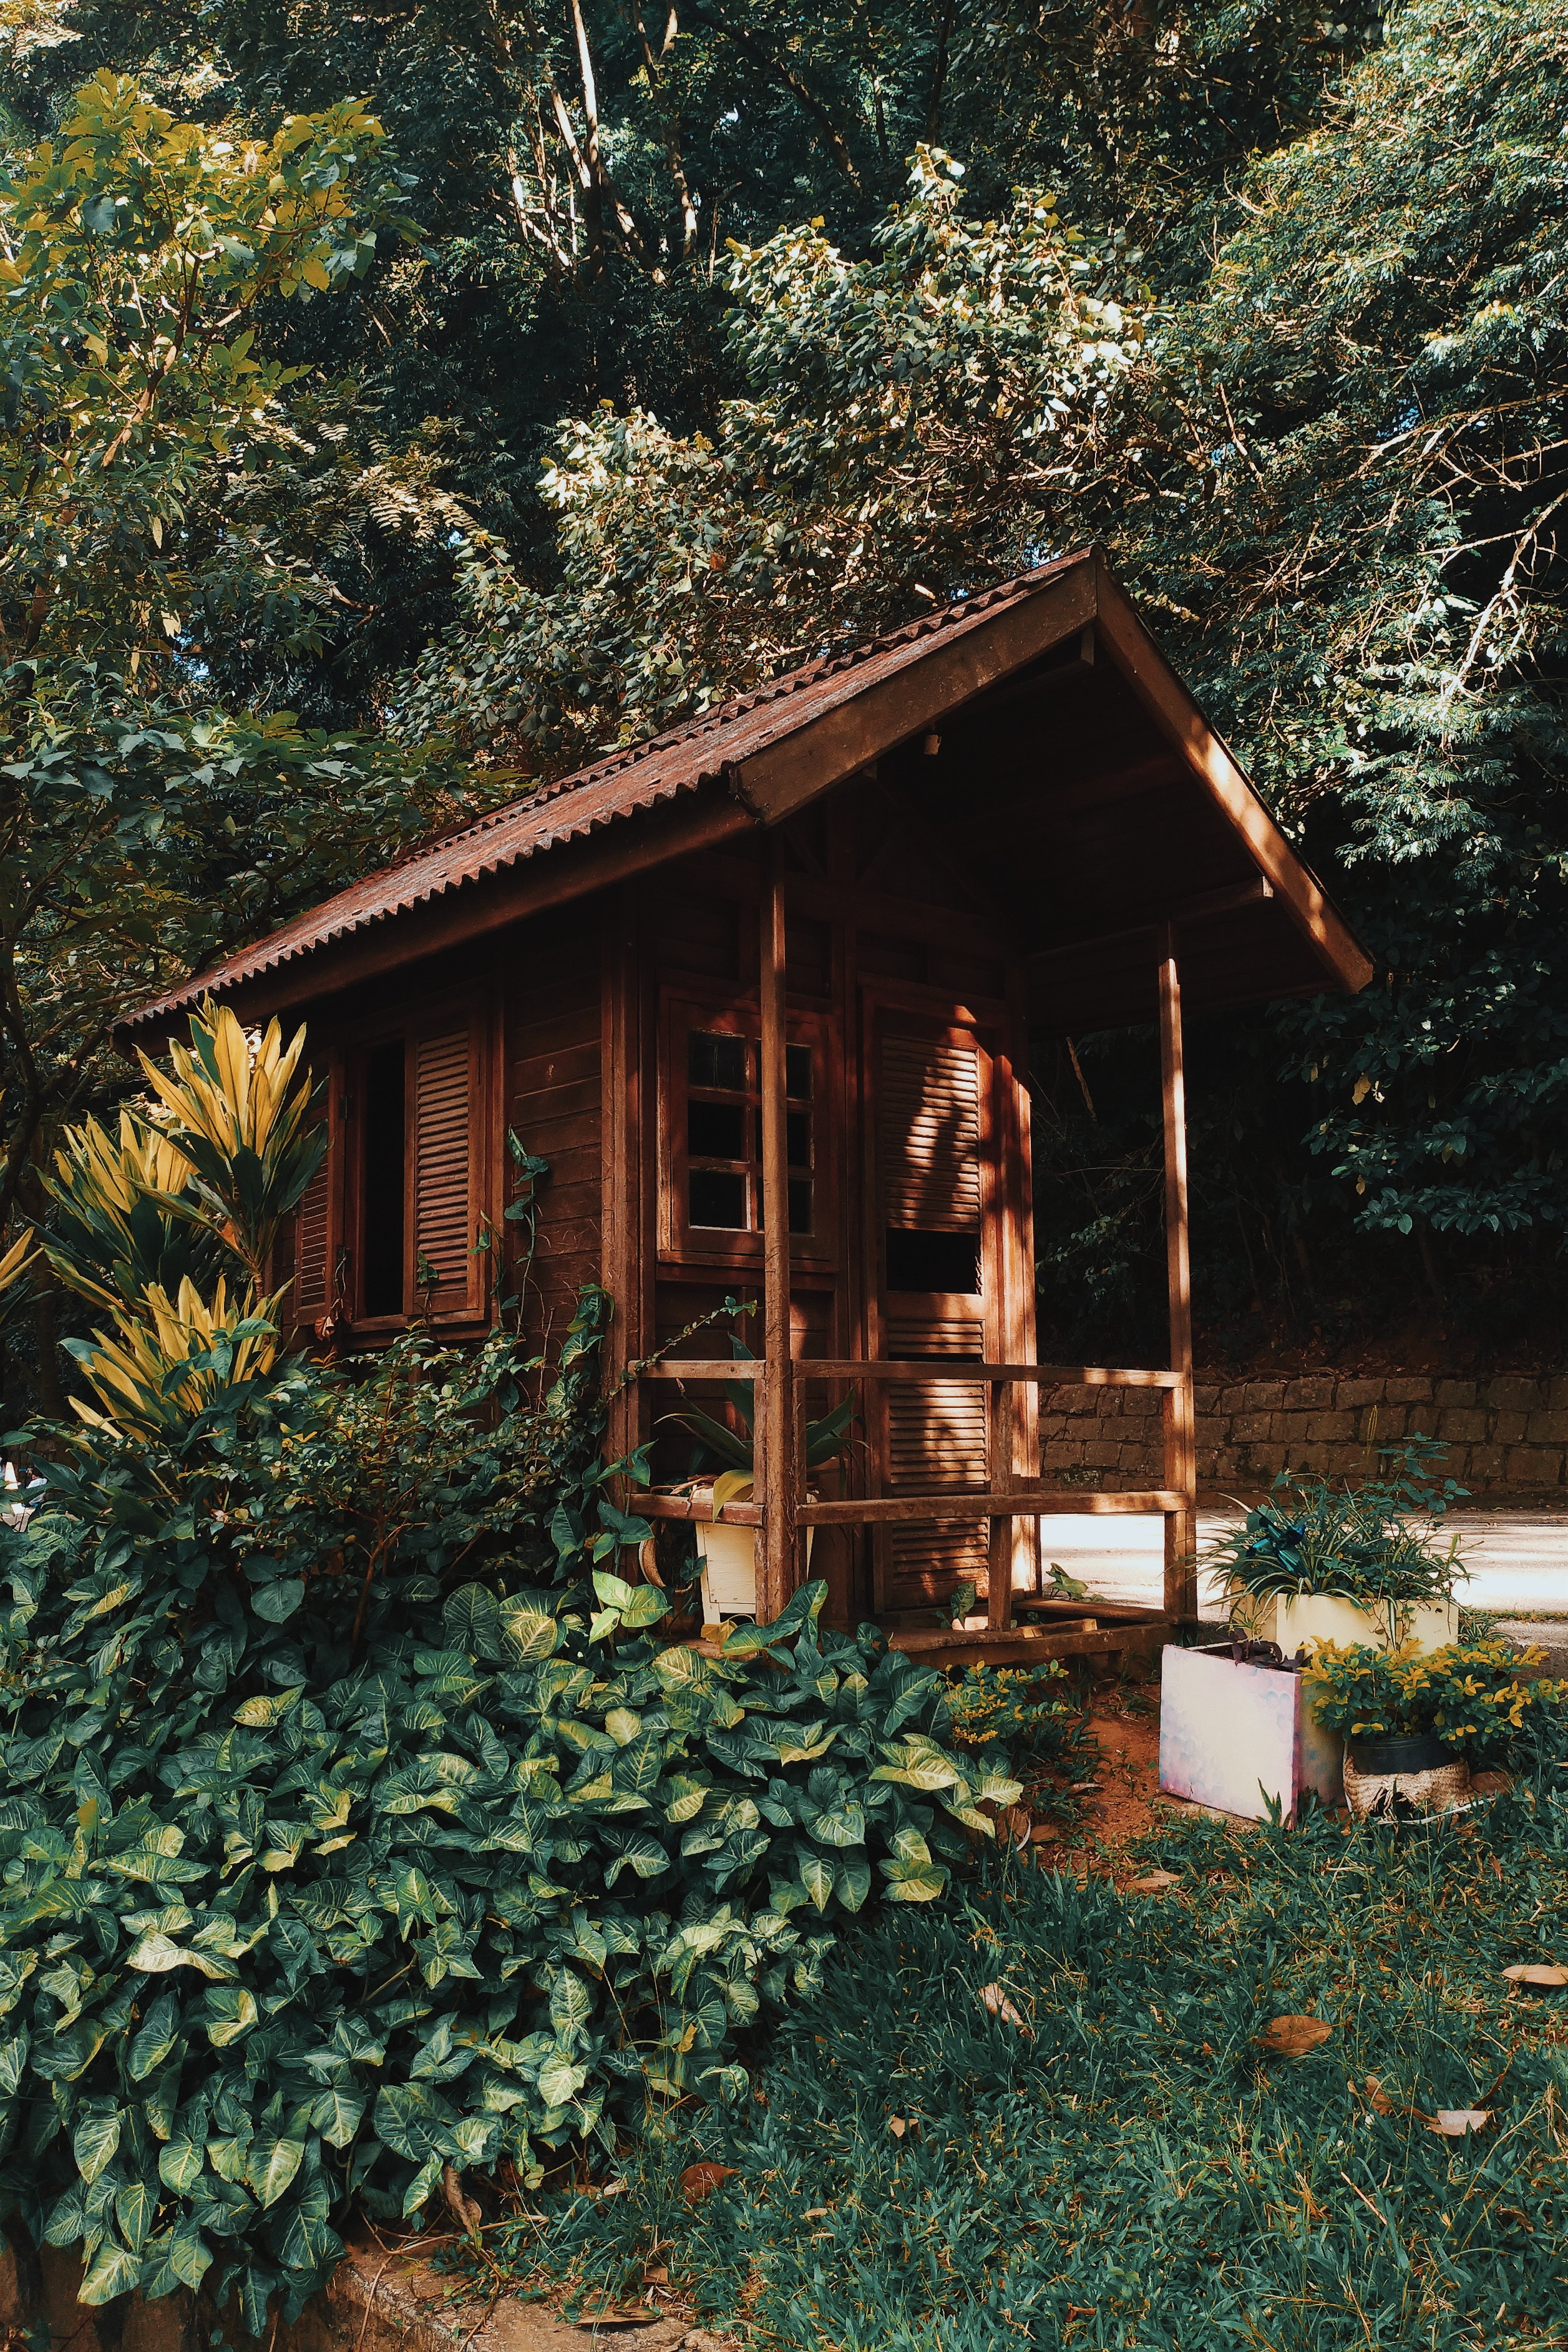
shed, log cabin, house, cottage, shack, building, tree, home, garden buildings, hut, landscape, outhouse